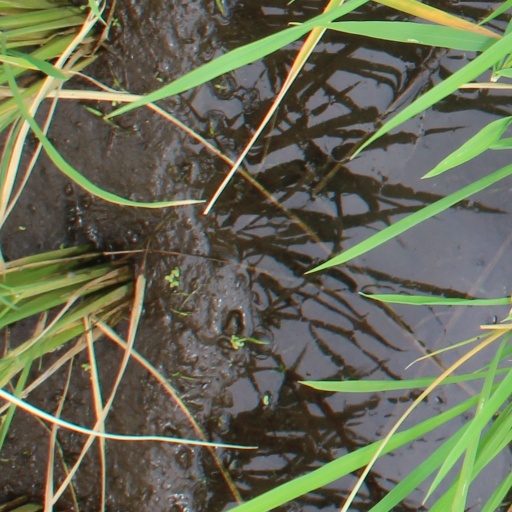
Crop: rice